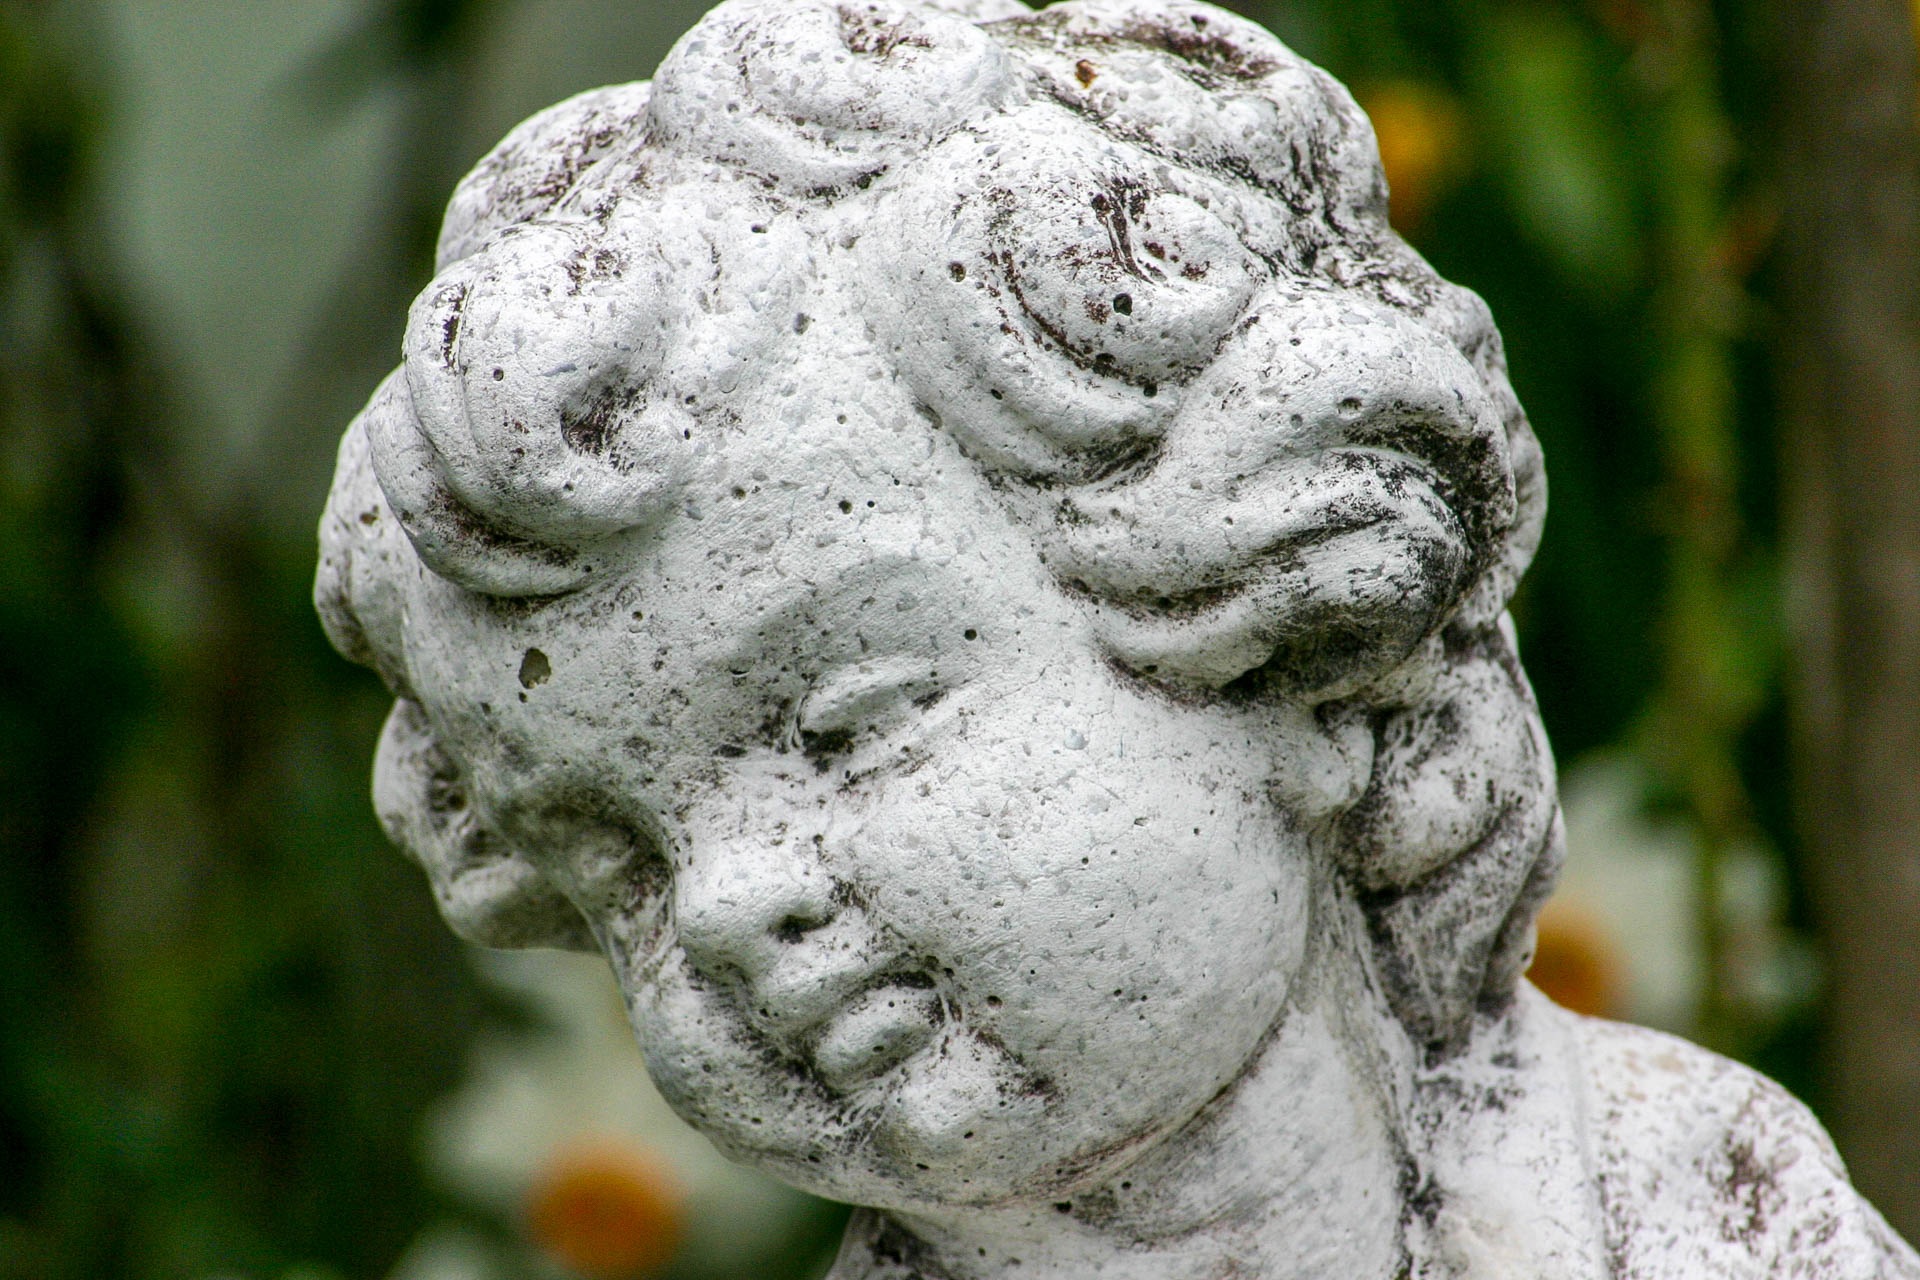
rock, flower, stone, monument, statue, close up, gargoyle, sculpture, angel, art, figure, temple, head, carving, stone figure, rock carving, stone sculpture, stone carving, ancient history